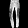
Label: Trouser